St. Pauli Norwegian Evangelical Lutheran Church

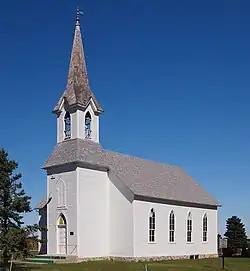
As seen in October of 2013

The St. Pauli Norwegian Evangelical Lutheran Church is a Gothic Revival or Late Victorian styled evangelical Lutheran church in Clinton, Big Stone County, Minnesota. It is on the United States National Register of Historic Places.